Greece

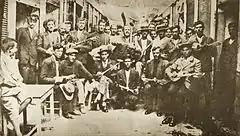
Rebetes in Karaiskaki, Piraeus (1933). Left Markos Vamvakaris with bouzouki.

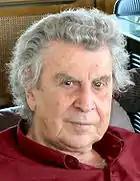
Mikis Theodorakis was one of the most popular and significant Greek composers.

Greeks have a long tradition of valuing and investing in "paideia" (education), which was upheld as one of the highest societal values in the Greek and Hellenistic world. The first European institution described as a university was founded in fifth-century Constantinople and continued operating in various incarnations until the city's fall to the Ottomans in 1453. The University of Constantinople was Christian Europe's first secular institution of higher learning, and by some measures was the world's first university.